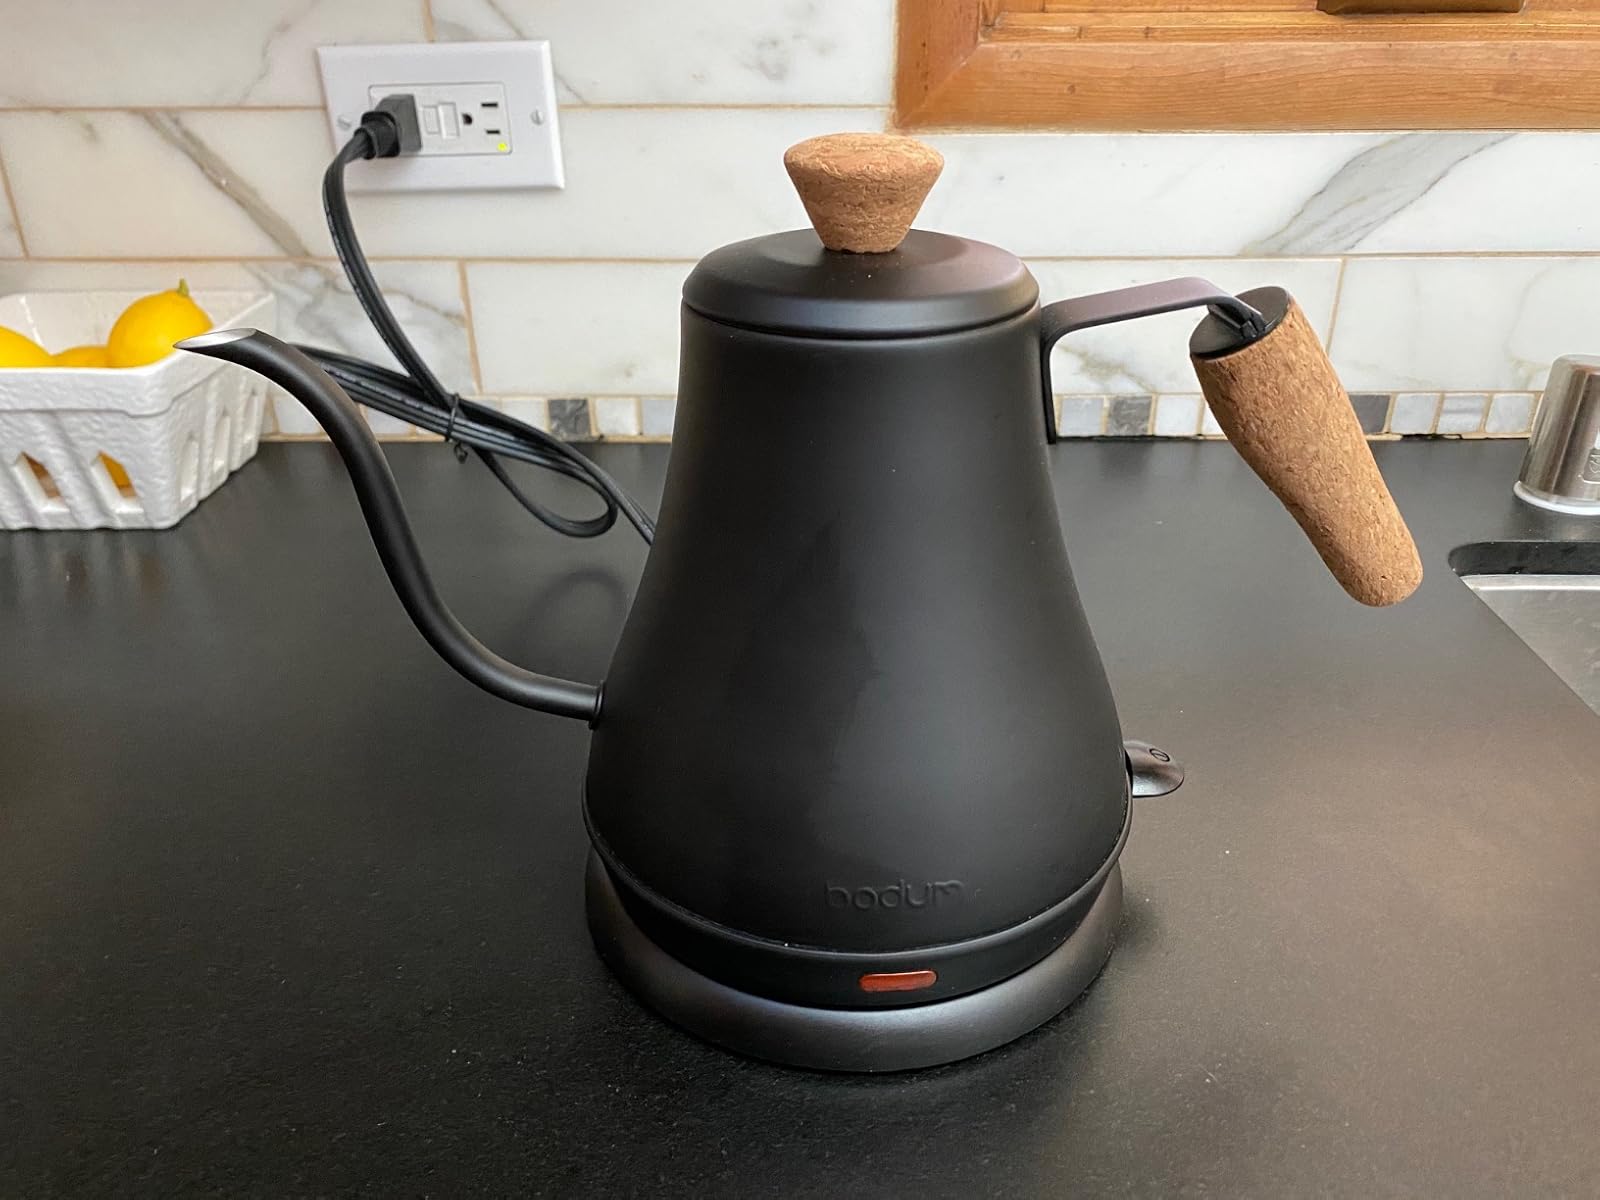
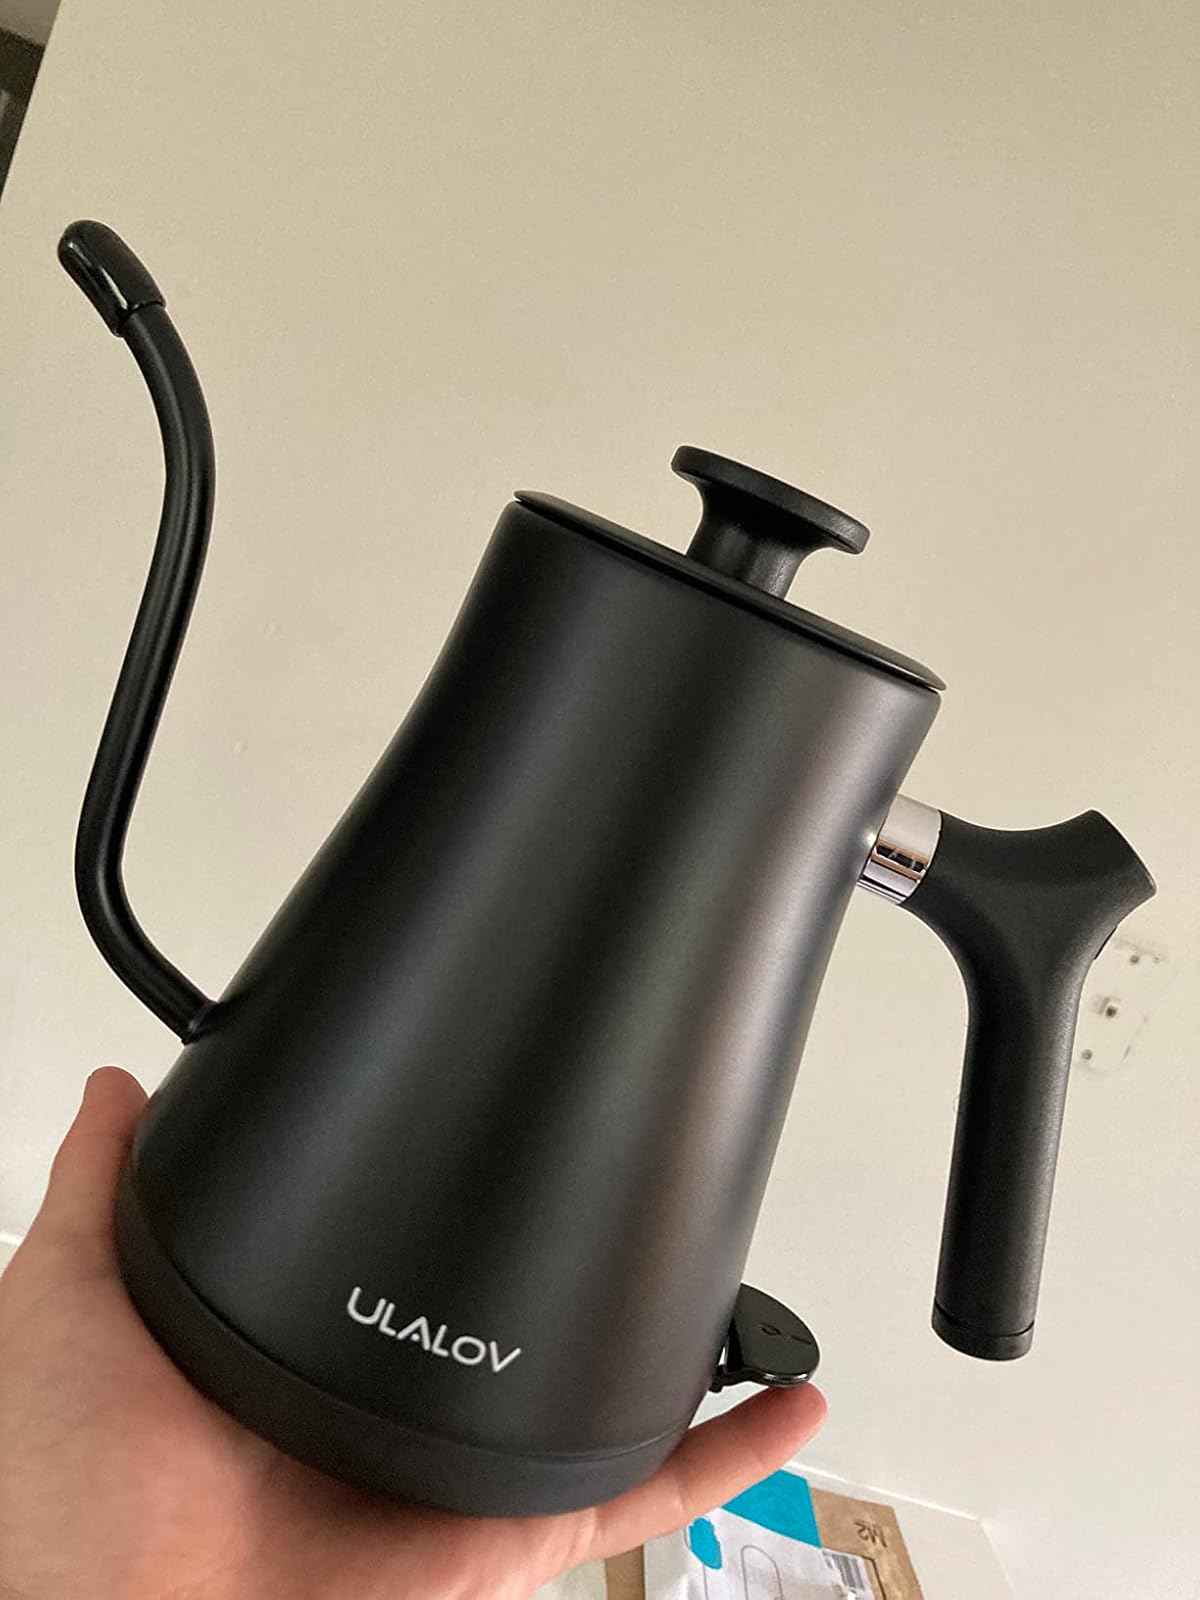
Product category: items_kettle
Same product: no